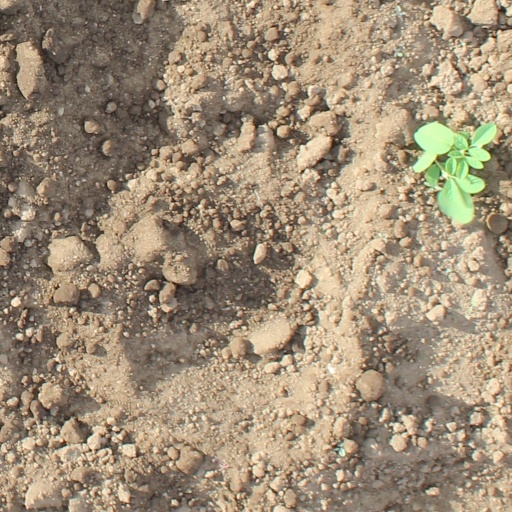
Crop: soybean